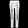
Label: Trouser